Georgios Nomikos

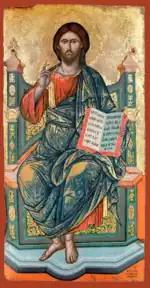
Christ Enthroned

He was born on the island of Crete during the middle of the 17th century. Records exist from 1672-1705. He was born to a Jewish family. He converted to Christianity to become a painter and monk. The first existing record of Georgios was around 1672. He was working as a painter on the island of Zakynthos. According to the signature on one of his icons, he converted to Christianity in 1676. On May 9, 1687, he was enlisted as a brother of the Monastery of Saint Nicholas of Xenon in Kefalonia. He was hired to paint the iconostasis. His name was also found in the church of Faneromeni in Kefalonia.